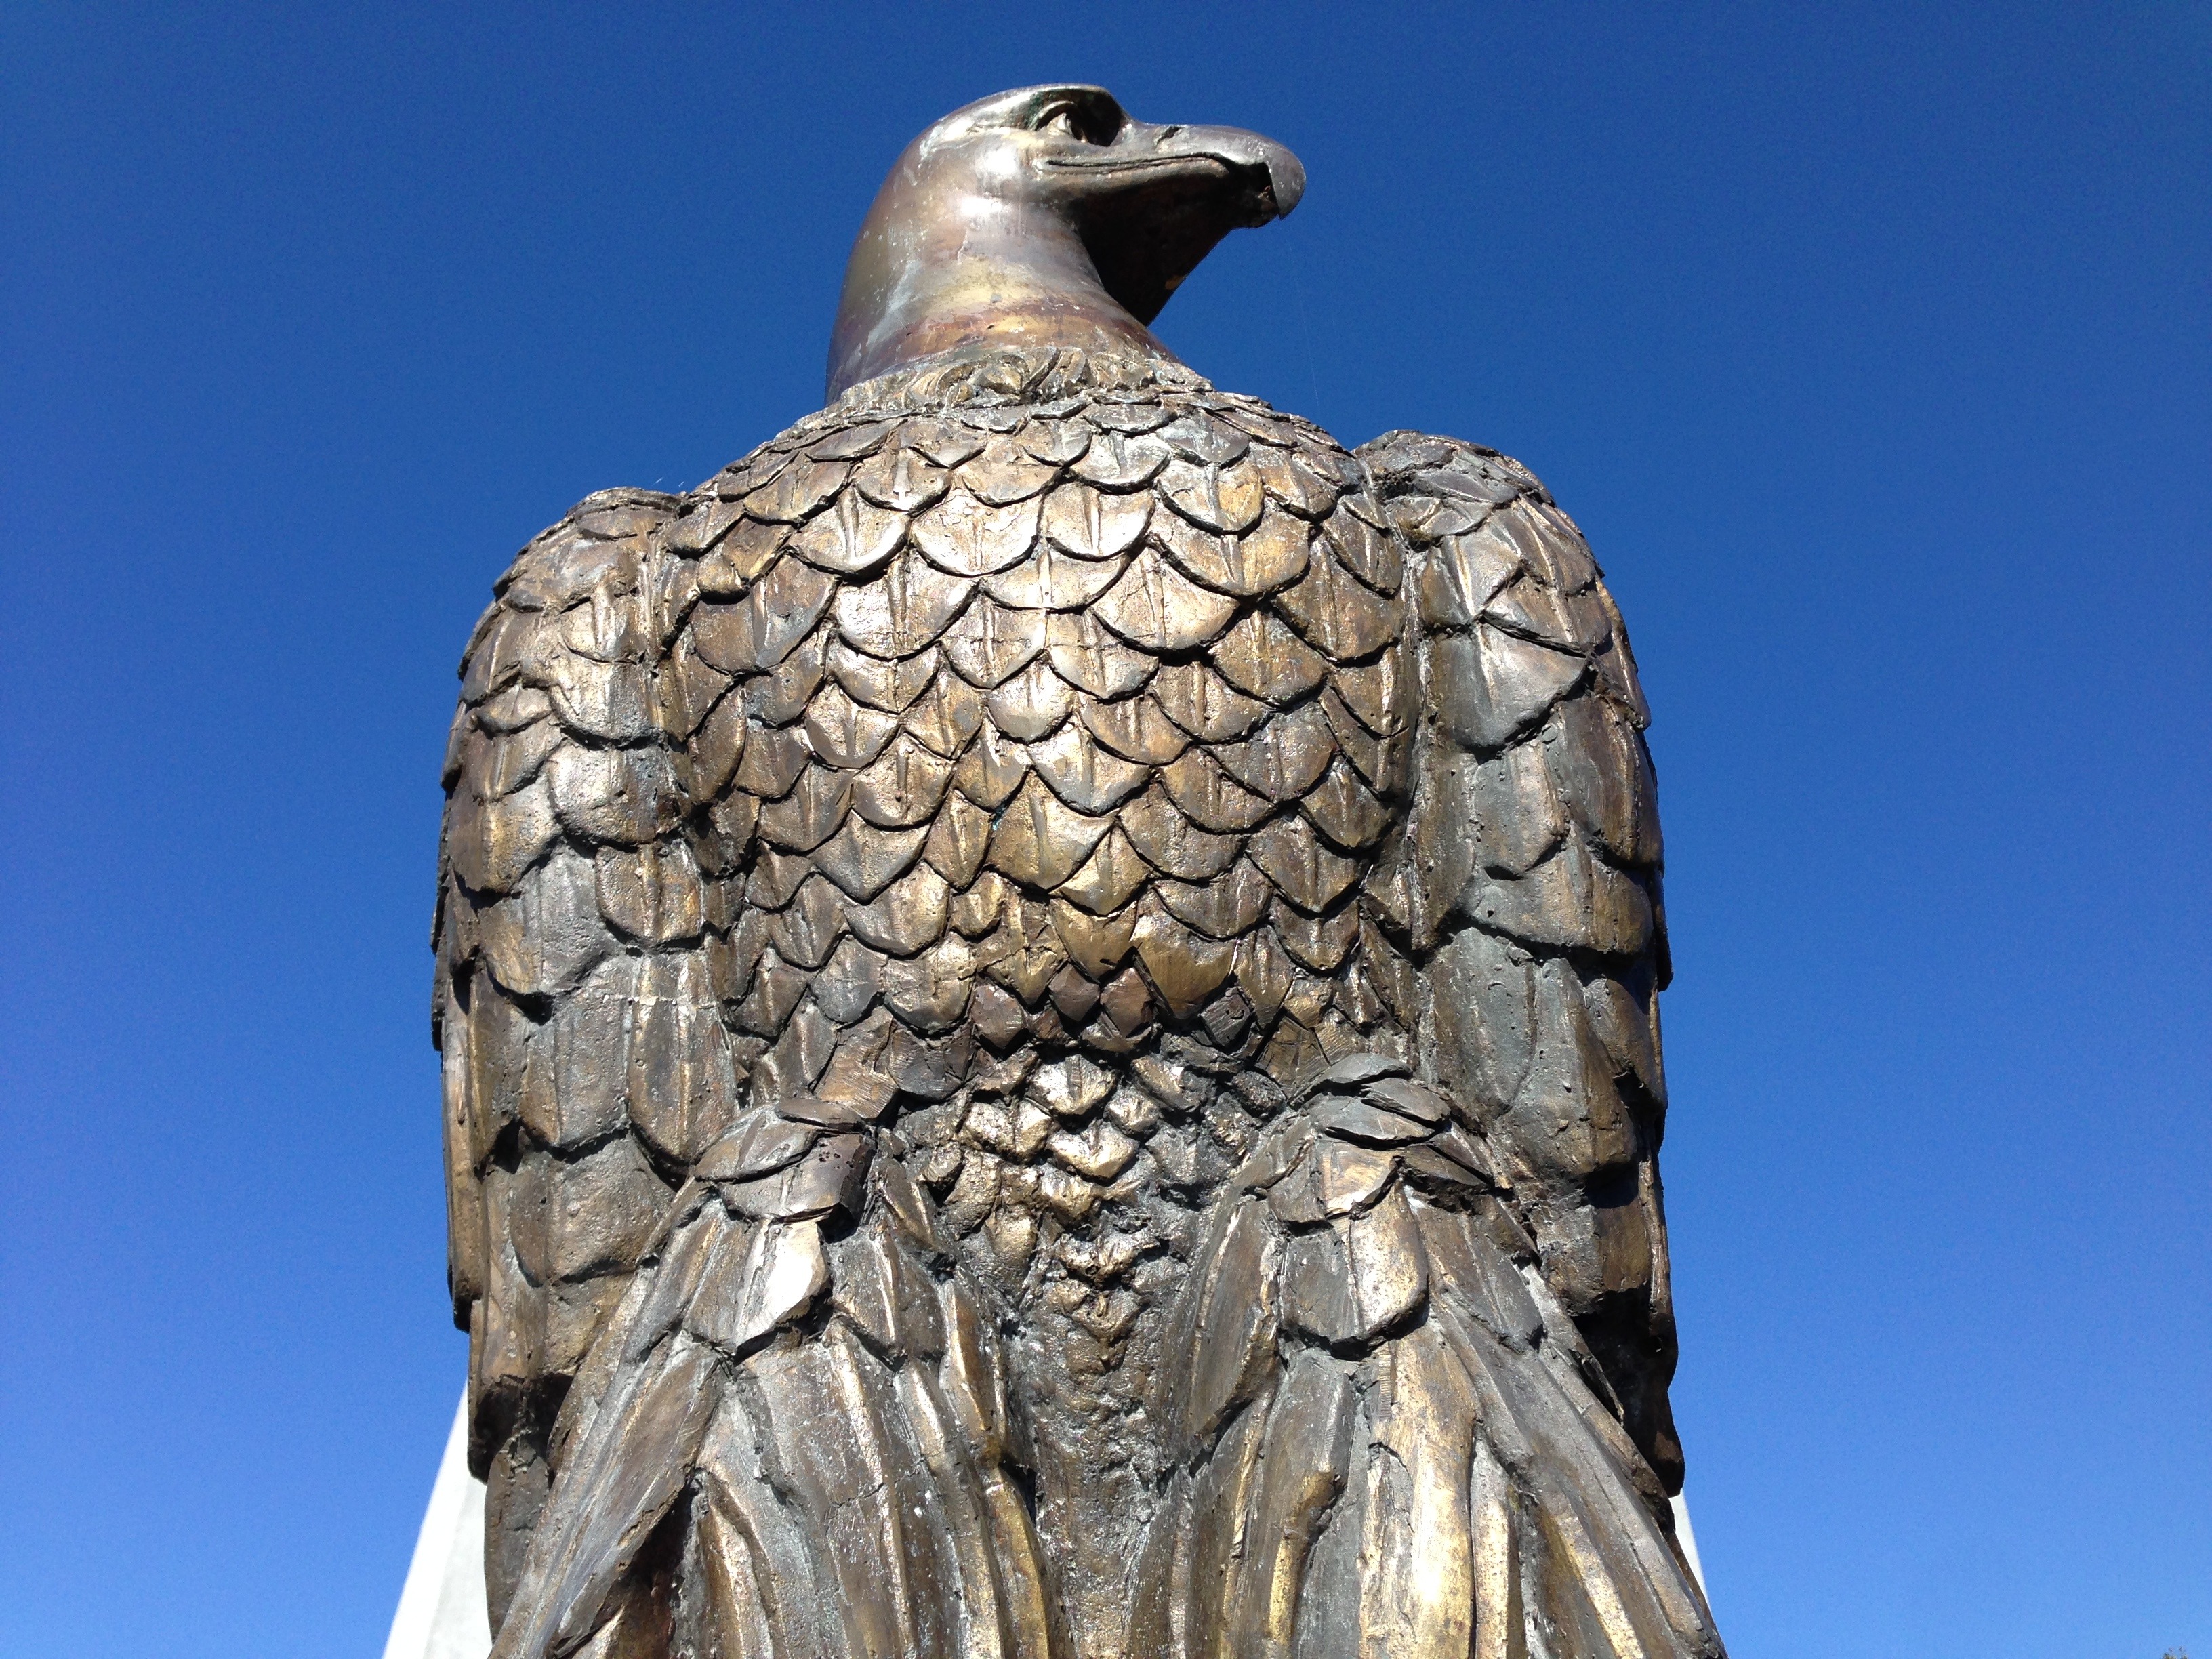
bird, wing, monument, statue, flag, eagle, freedom, majestic, bird of prey, bald eagle, patriotism, united states, sculpture, national, art, american, bronze, carving, patriotic, national bird